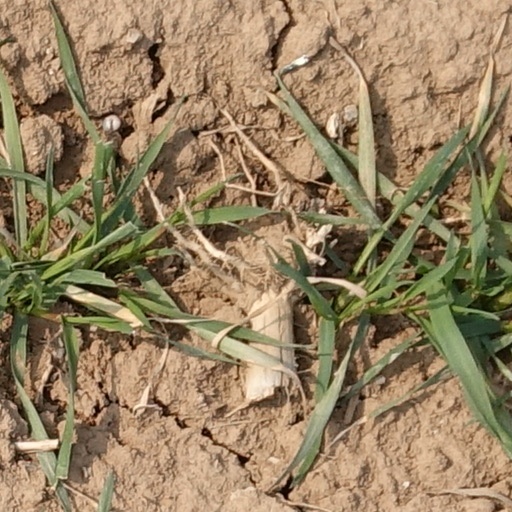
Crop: wheat